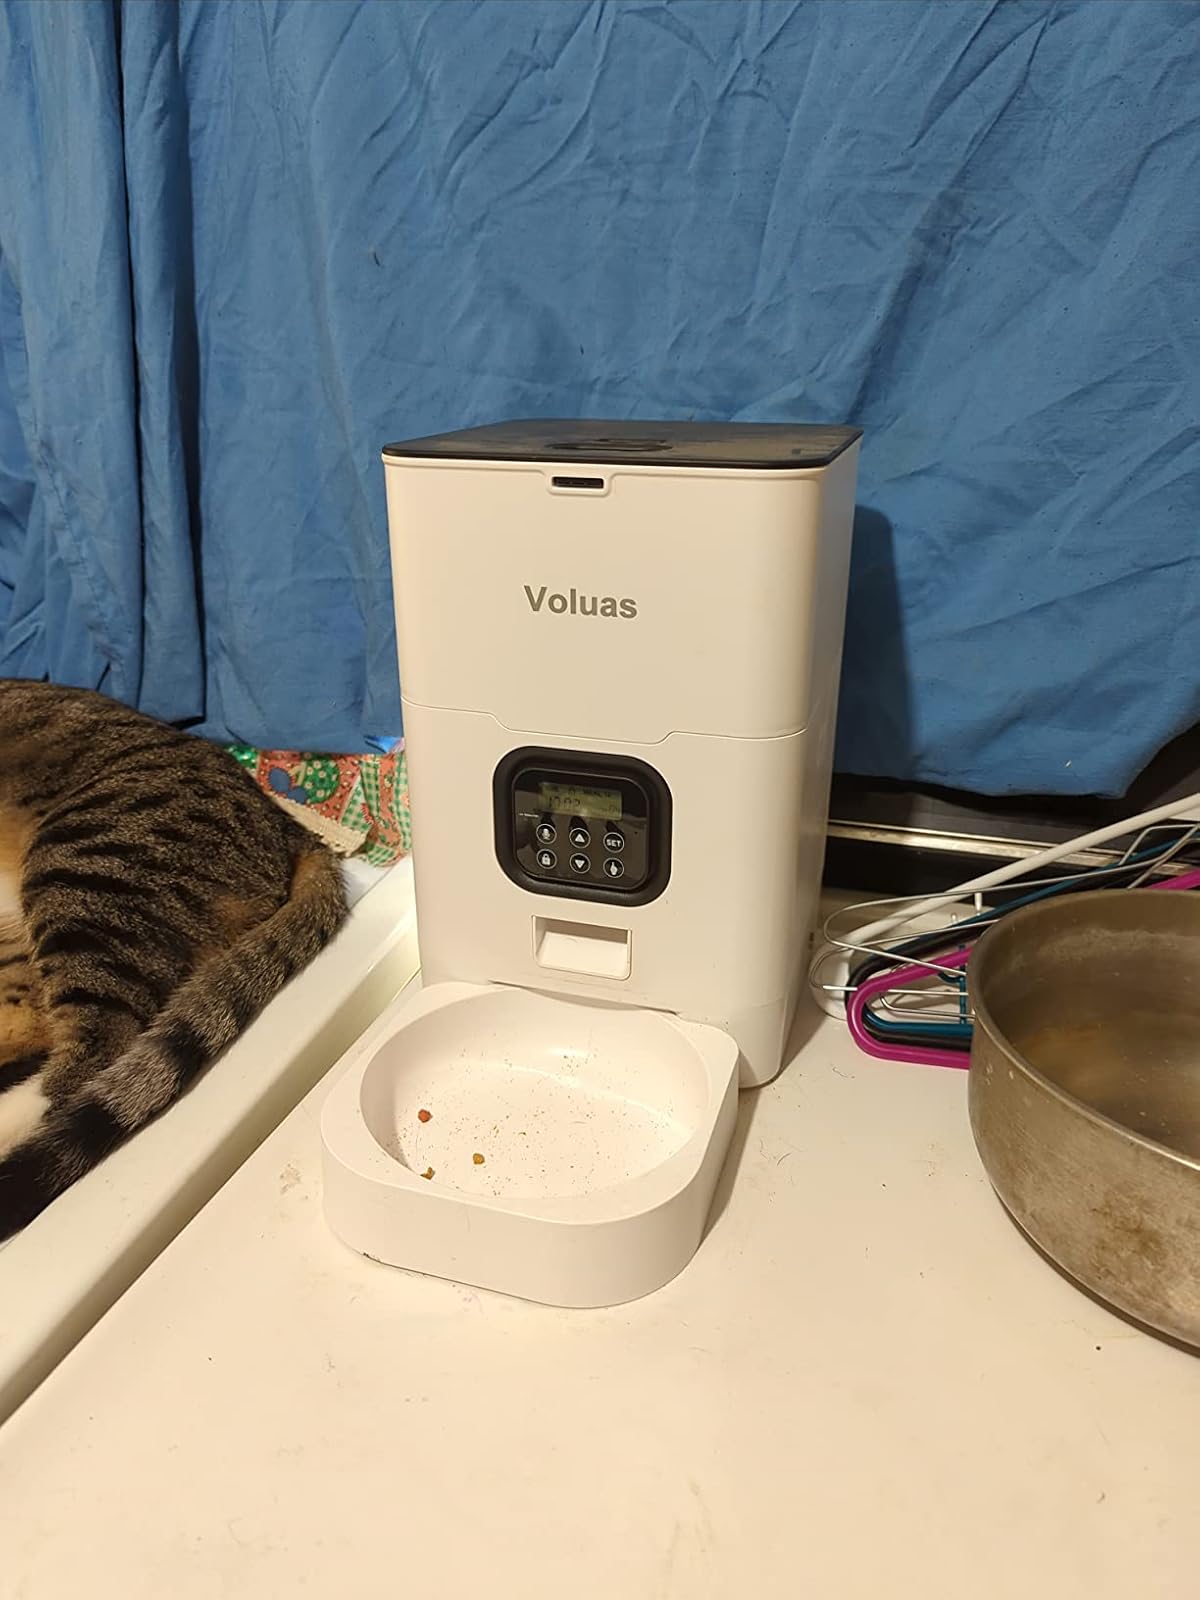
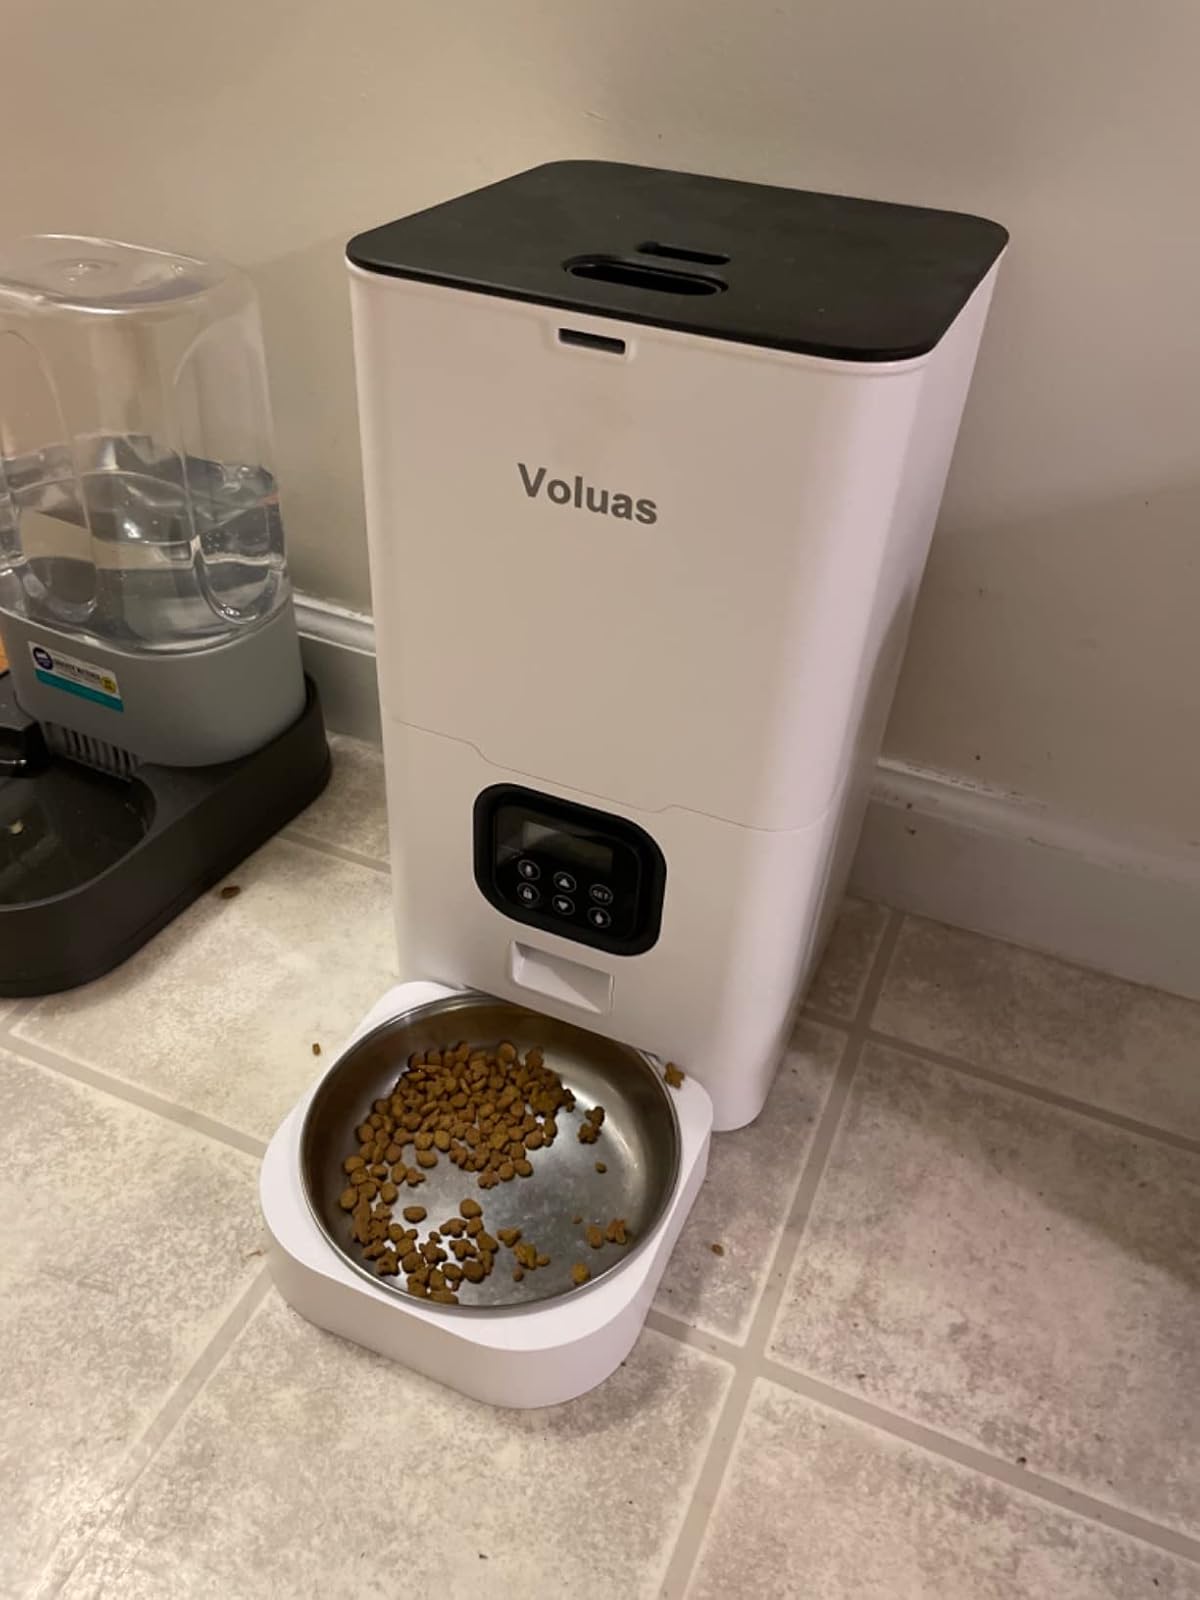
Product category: items_feeder
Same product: yes